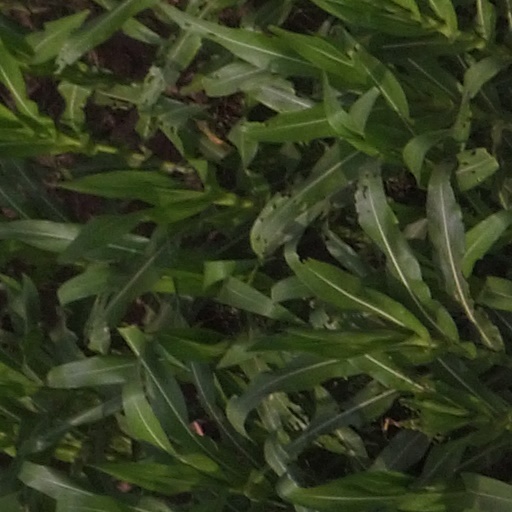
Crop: maize; corn